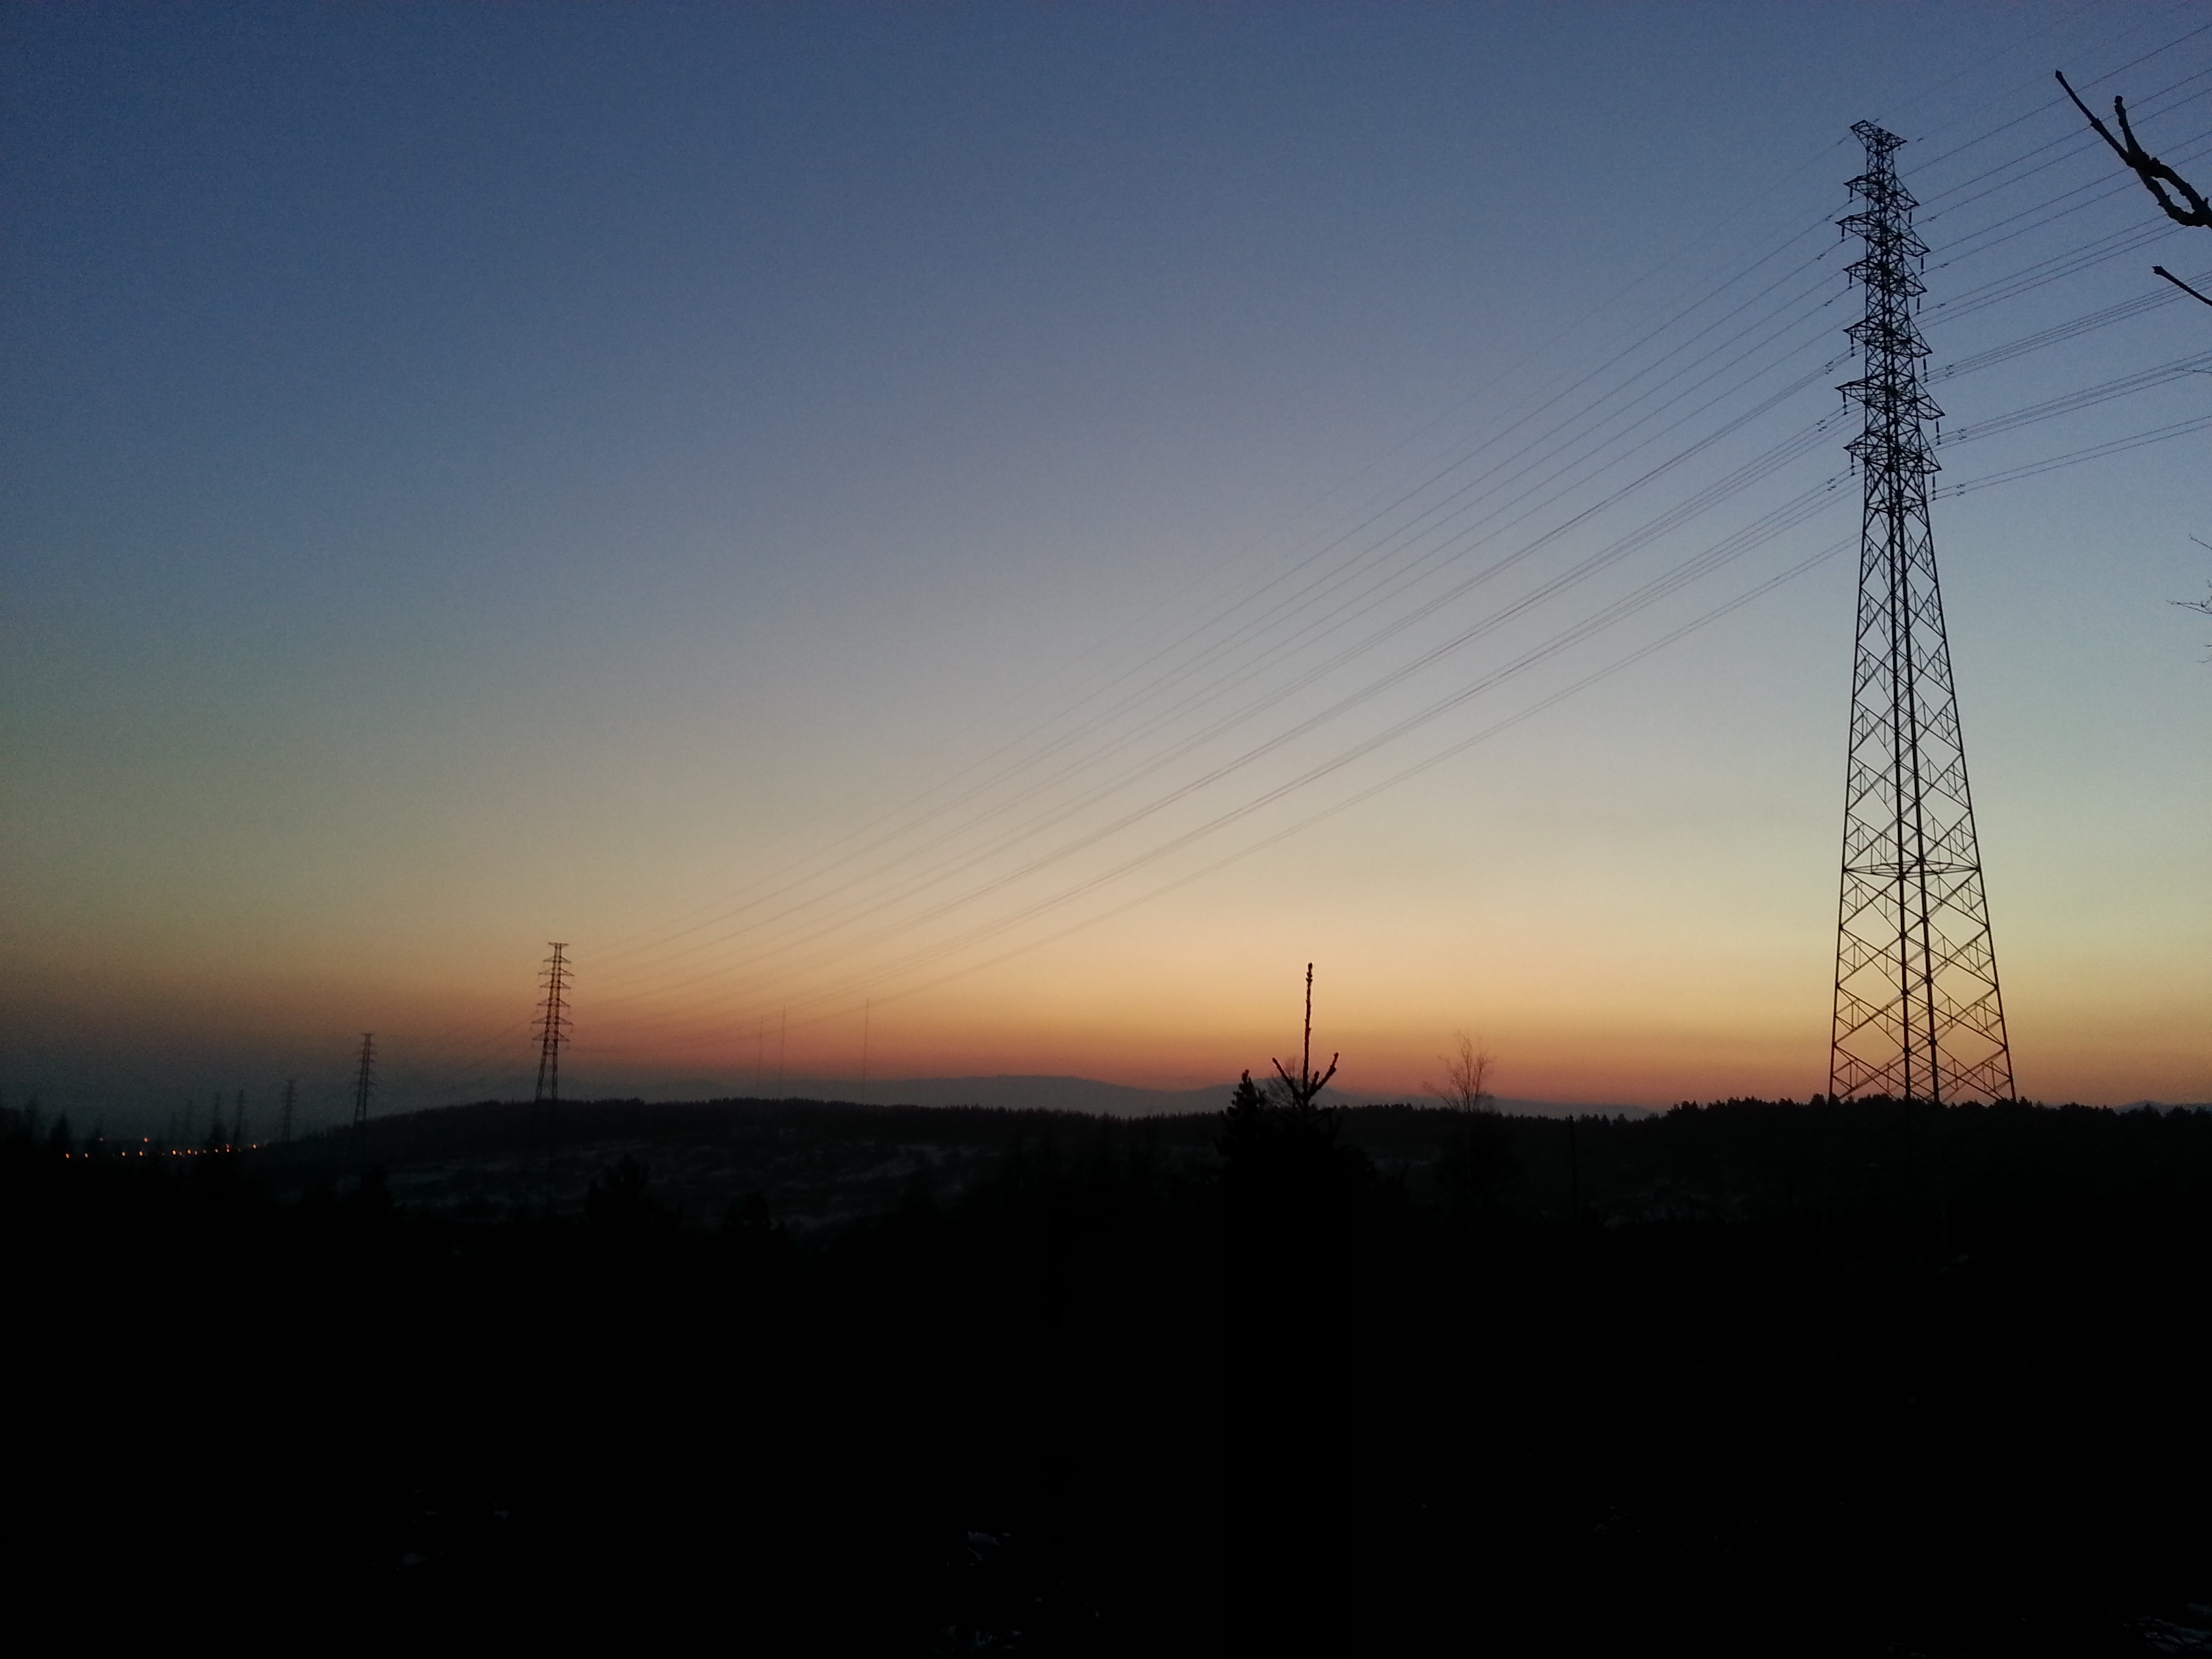
horizon, cloud, sky, sunrise, sunset, sunlight, morning, dawn, dusk, evening, glow, electricity, afterglow, transmission tower, in the dark, atmospheric phenomenon, the telegraph line